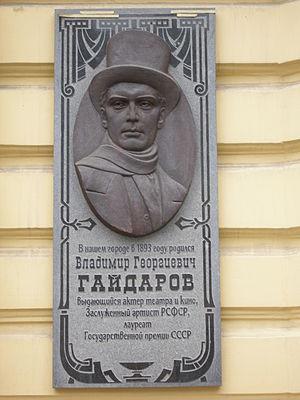
Vladimir Georgievich Gaïdarov fut un acteur de cinéma et de théâtre.